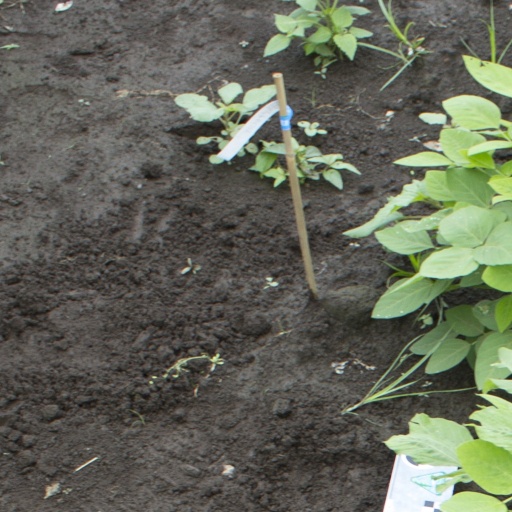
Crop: soybean